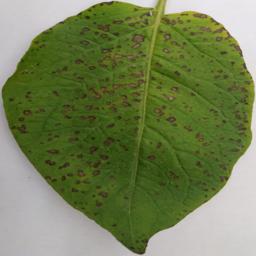
Etiqueta: Tizon_Temprano